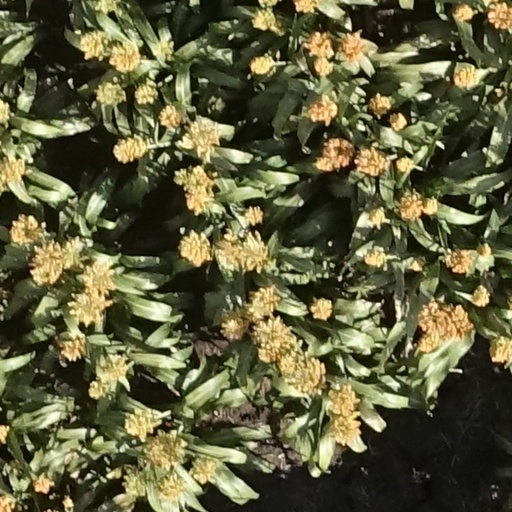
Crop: sorghum